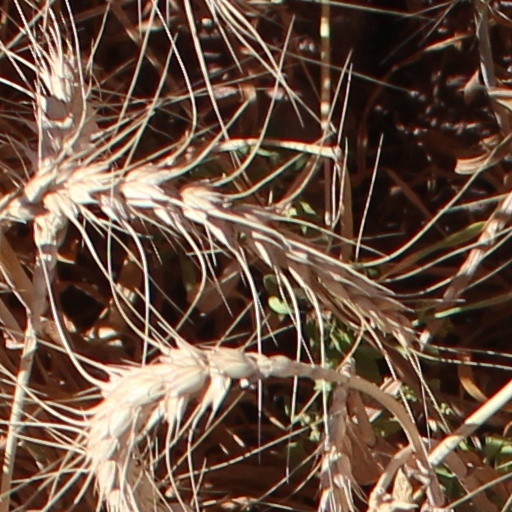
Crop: wheat